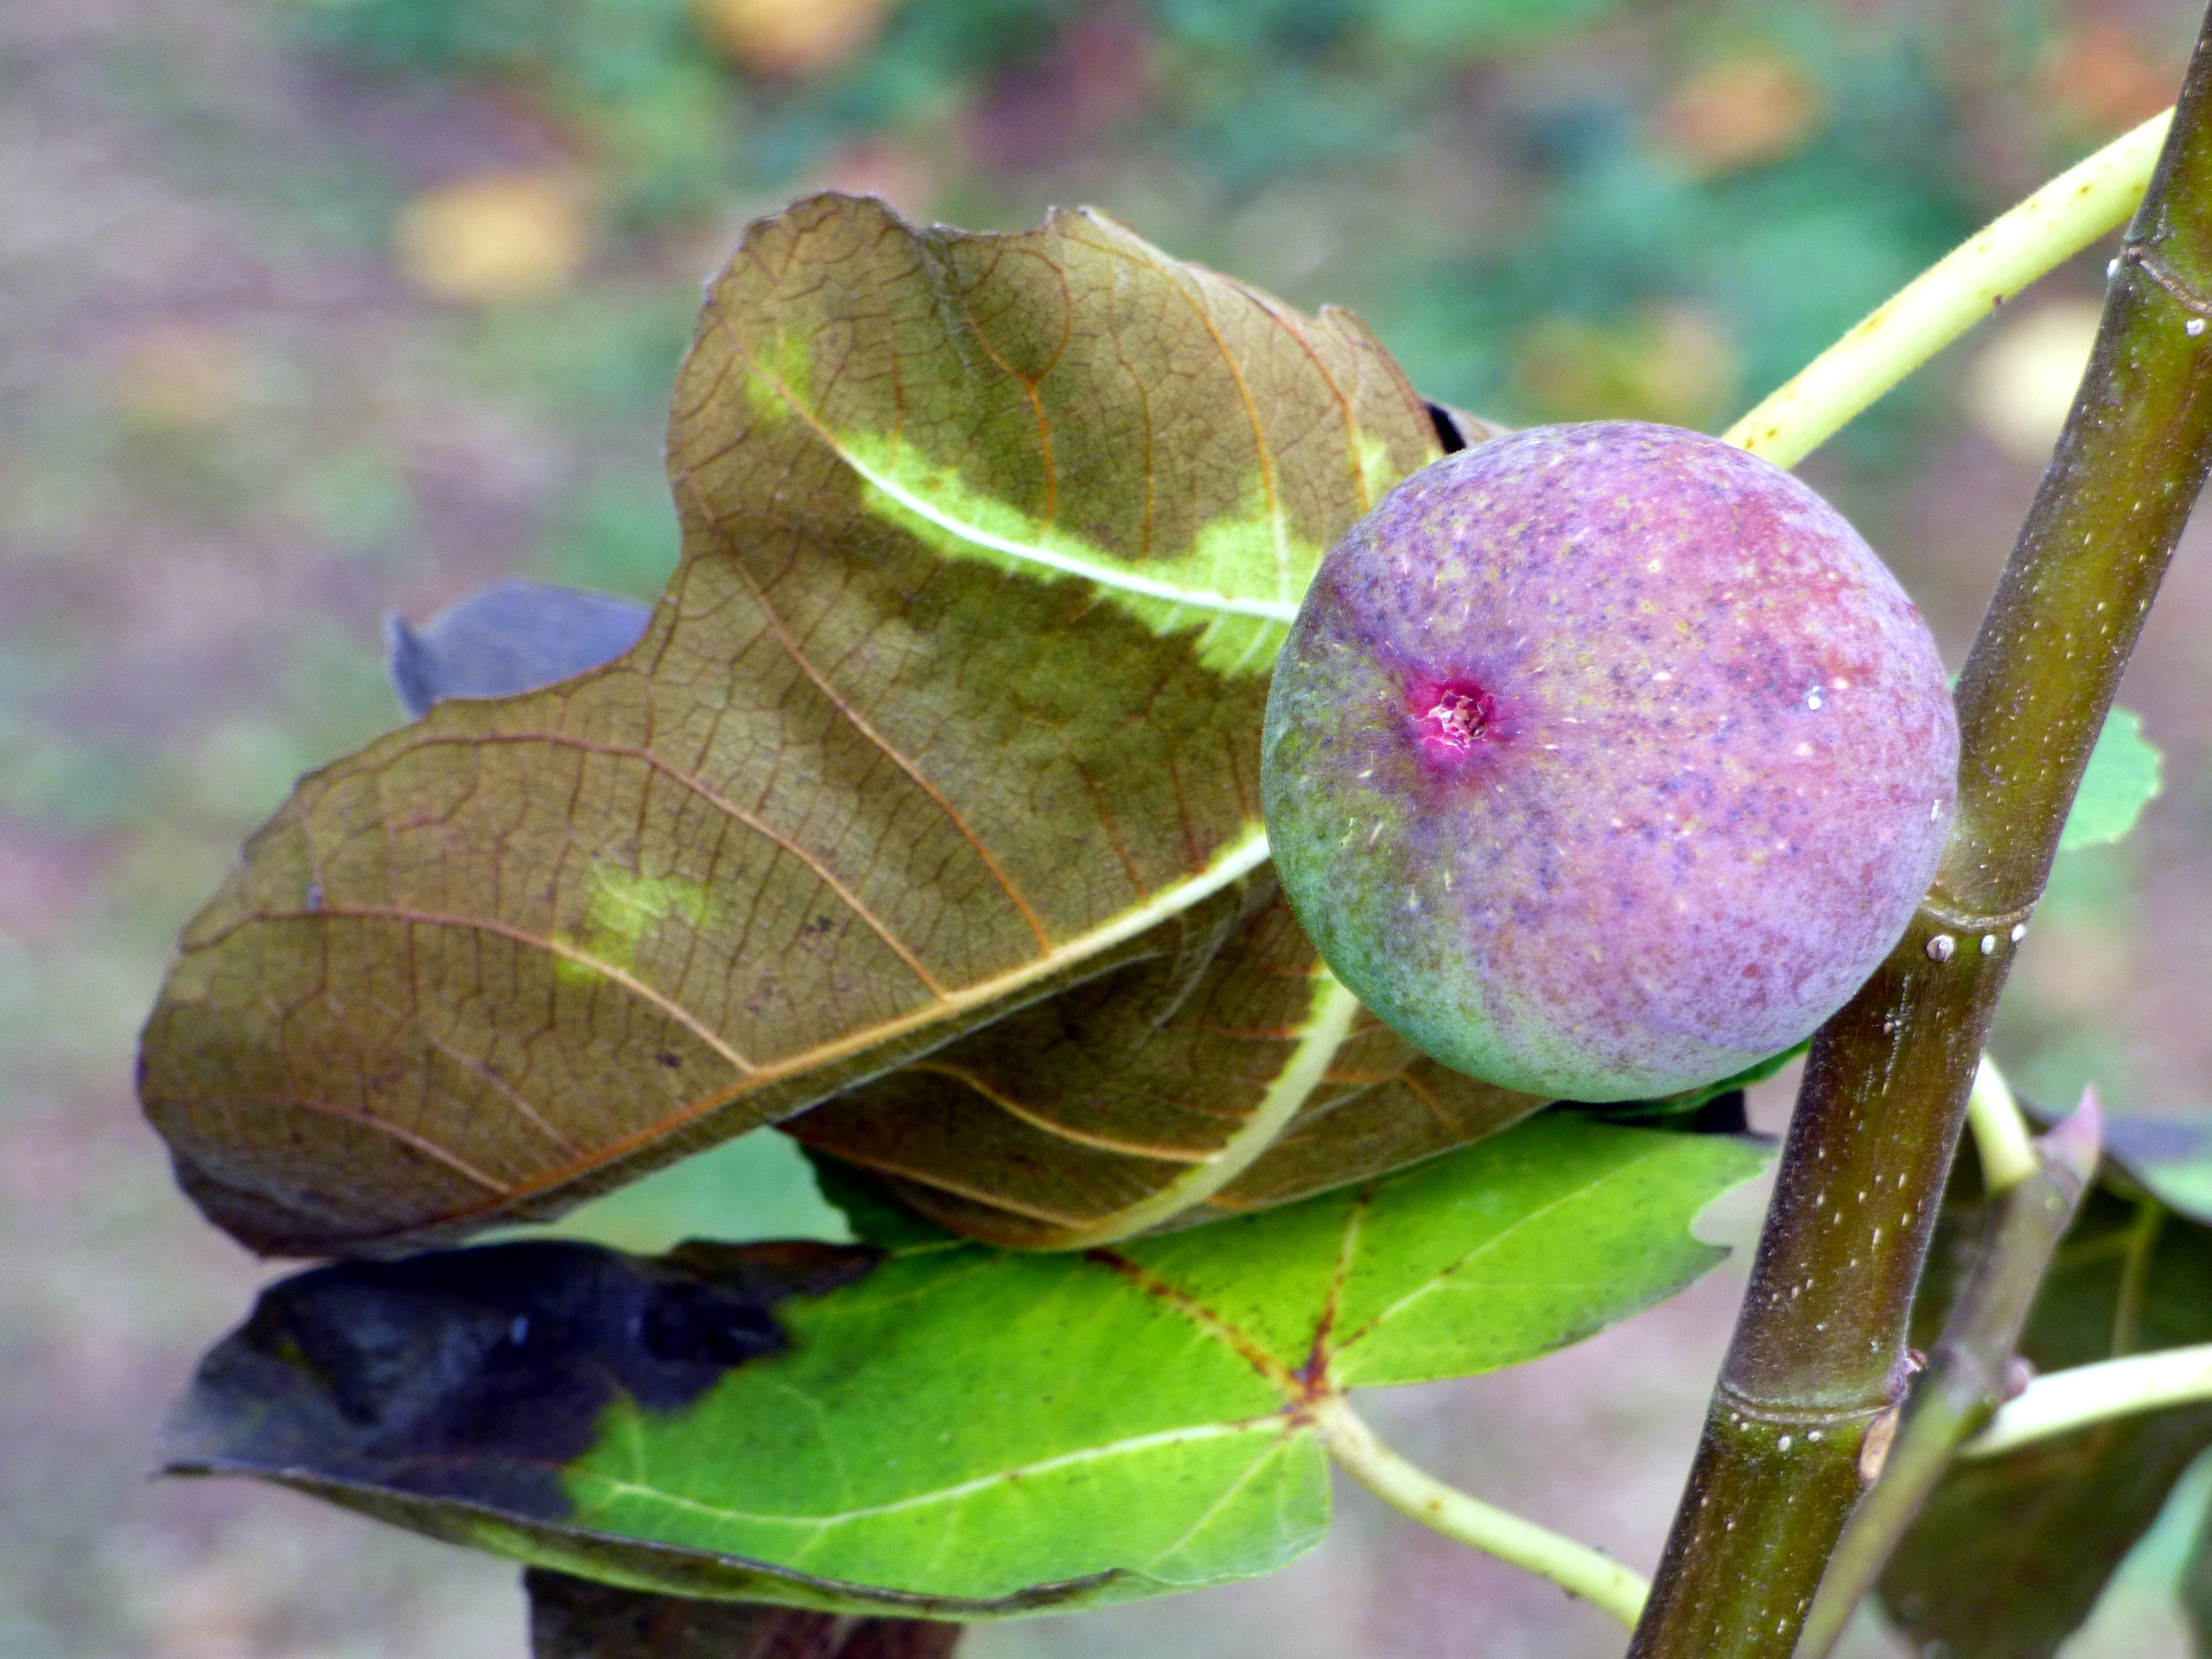
nature, branch, plant, fruit, sweet, leaf, flower, food, produce, insect, flora, fauna, fig, close up, macro photography, purple fruit, fig leaves, flowering plant, land plant